Bereshit (parashah)

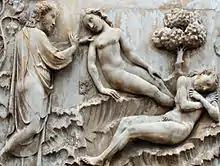
"Creation of Eve" (early 14th-century marble bas-relief by Lorenzo Maitani on the Orvieto Cathedral)

Rav Naḥman bar Rav Ḥisda expounded on the words, "Then the Lord God formed ("wa-yitzer") man," in Genesis 2:7. Rav Naḥman bar Rav Ḥisda taught that the word וַיִּיצֶר, "wa-yitzer" is written with two "yuds" to show that God created people with two inclinations ("yetzerim"), one good and one evil. Rav Naḥman bar Isaac demurred, arguing that according to this logic, animals, of which Genesis 2:19 writes , "wa-yitzer" with a single "yud", should have no evil inclination ("yetzer hara"), but we see that they injure, bite, and kick, plainly evincing an evil inclination. Rather, Rabbi Simeon ben Pazzi explained that the two "yuds" by saying, "Woe is me because of my Creator ("yotzri"), woe is me because of my evil inclination ("yitzri")!" Rabbi Simeon ben Pazzi thus indicated that the two "yuds" indicate the human condition, where God punishes us for giving in to our evil inclination, but our evil inclination tempts us when we try to resist. Alternatively, Rabbi Jeremiah ben Eleazar explained that the two "yuds" reflect that God created two countenances in the first man, one man and one woman, back to back, as Psalm 139:5 says, "Behind and before have You formed me."